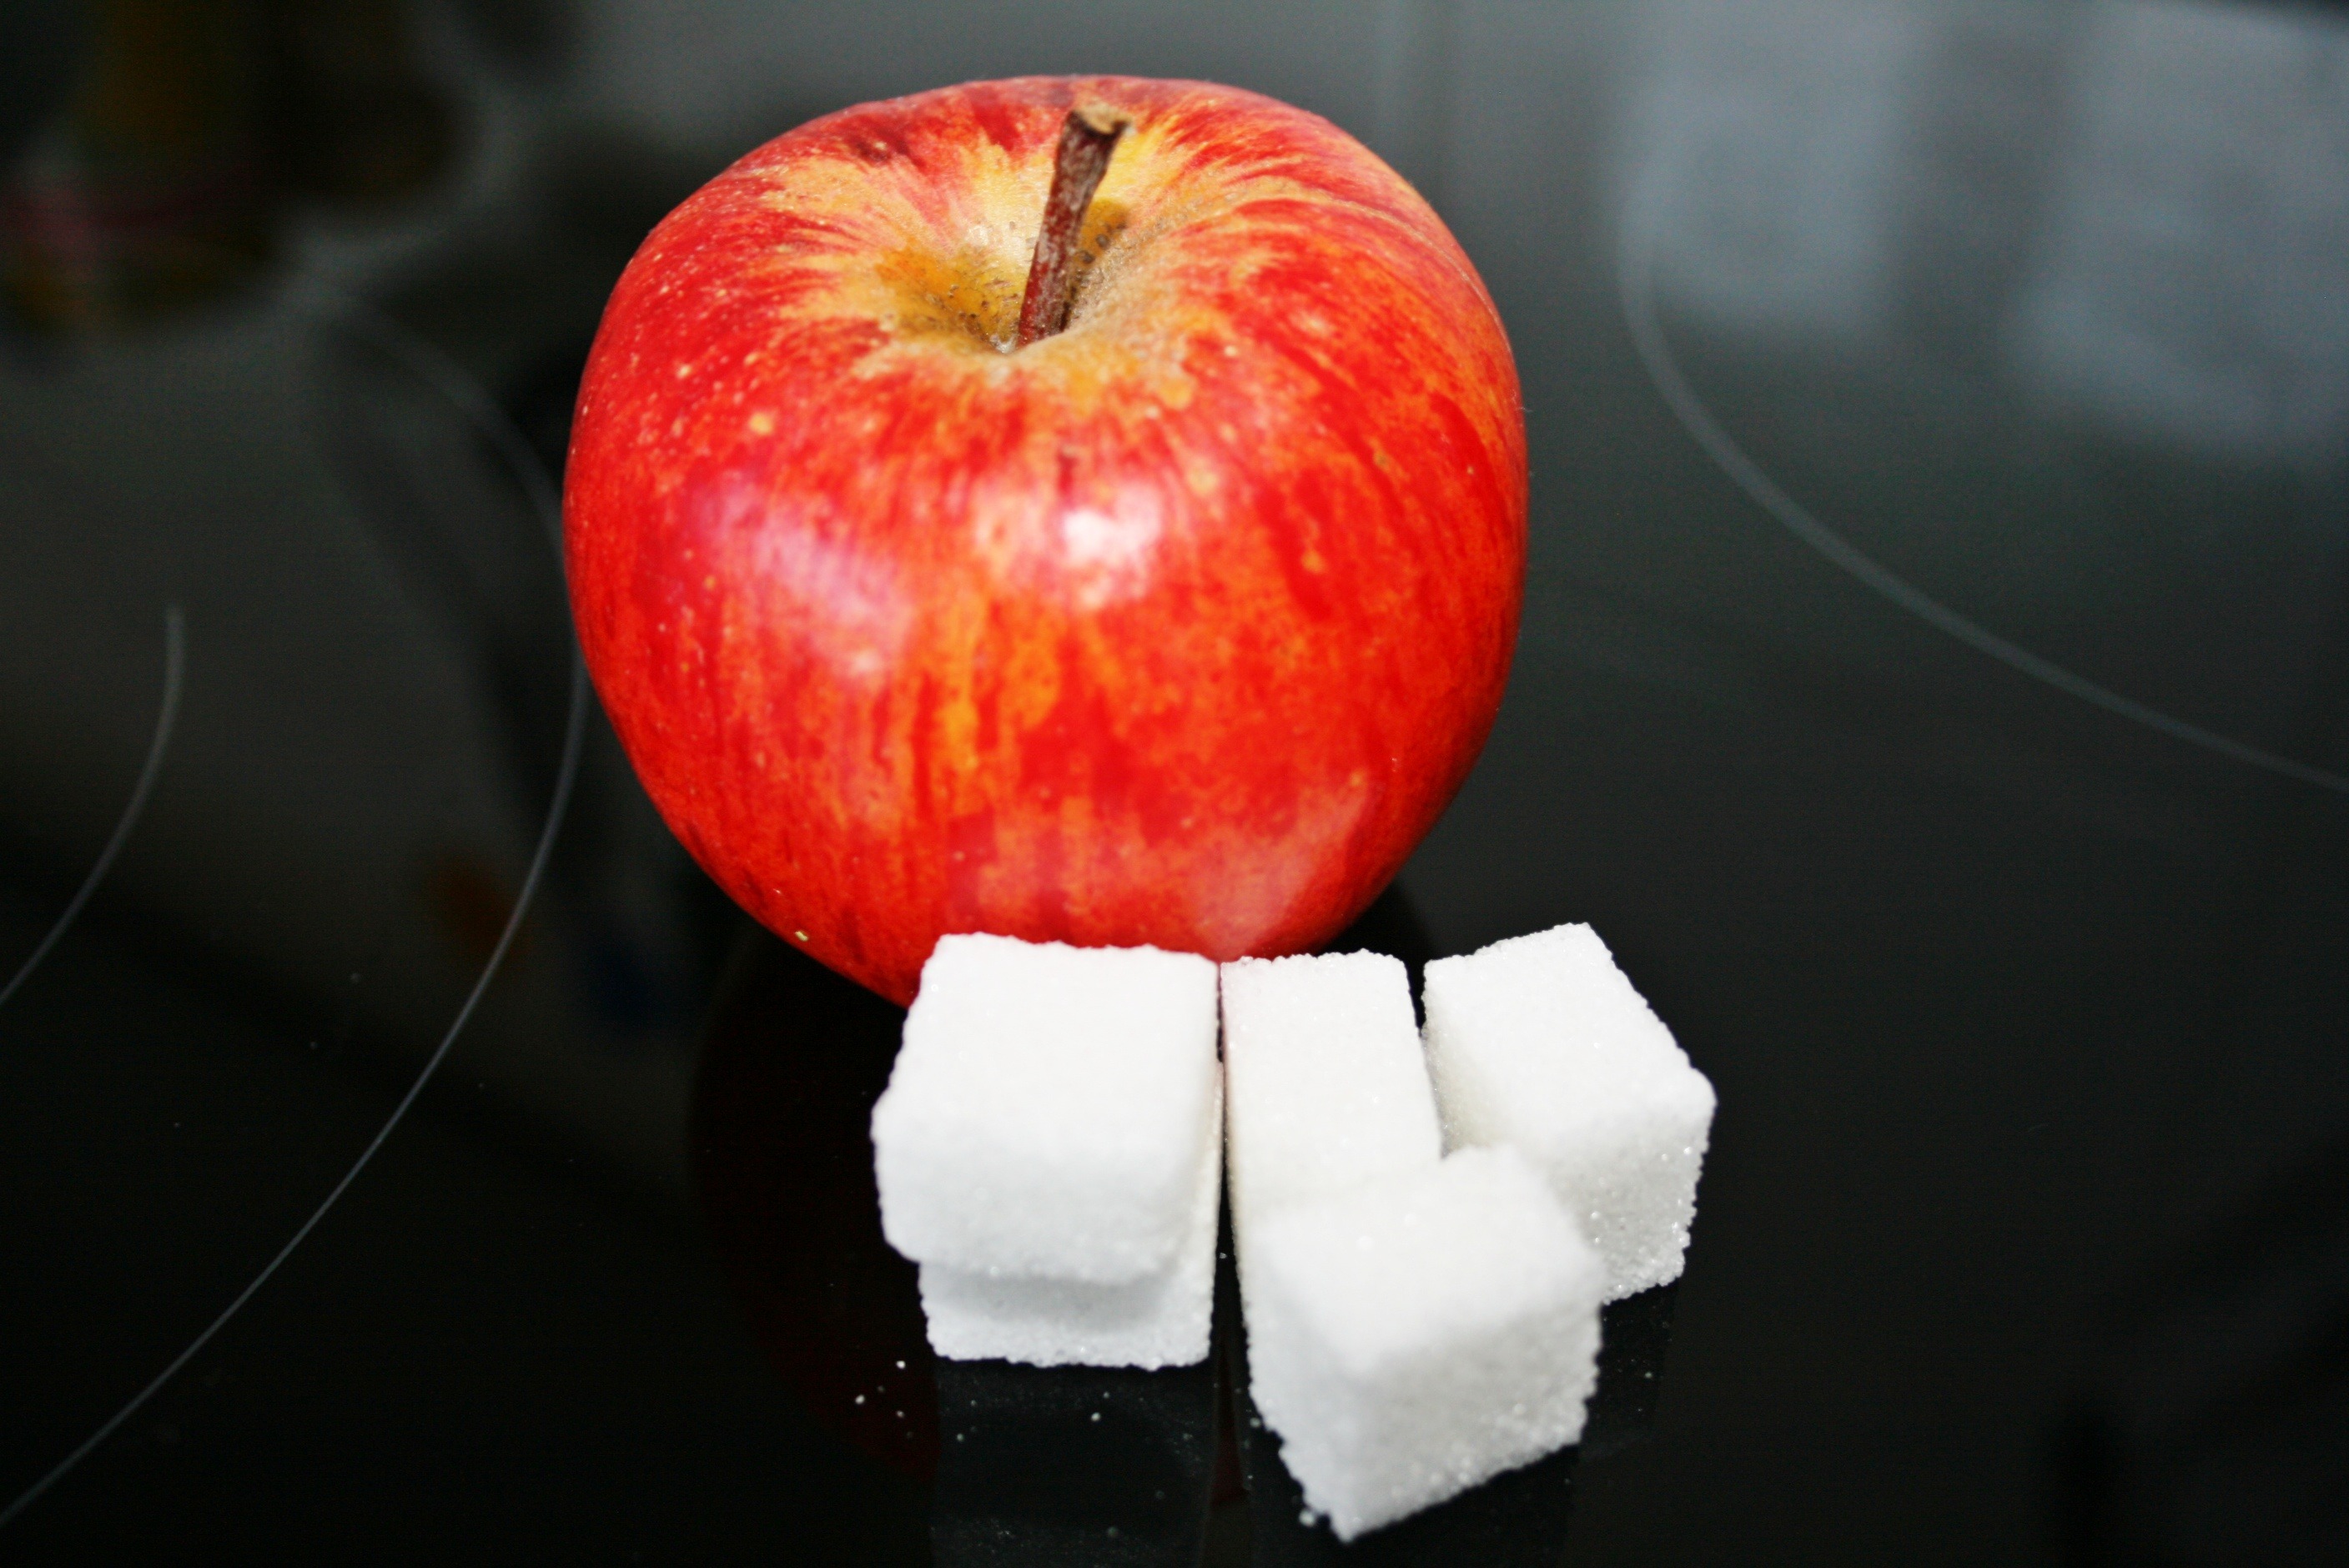
apple, plant, fruit, sweet, flower, food, red, produce, close up, calories, sugar, frisch, sweetness, macro photography, flavor, flowering plant, rose family, still life photography, land plant